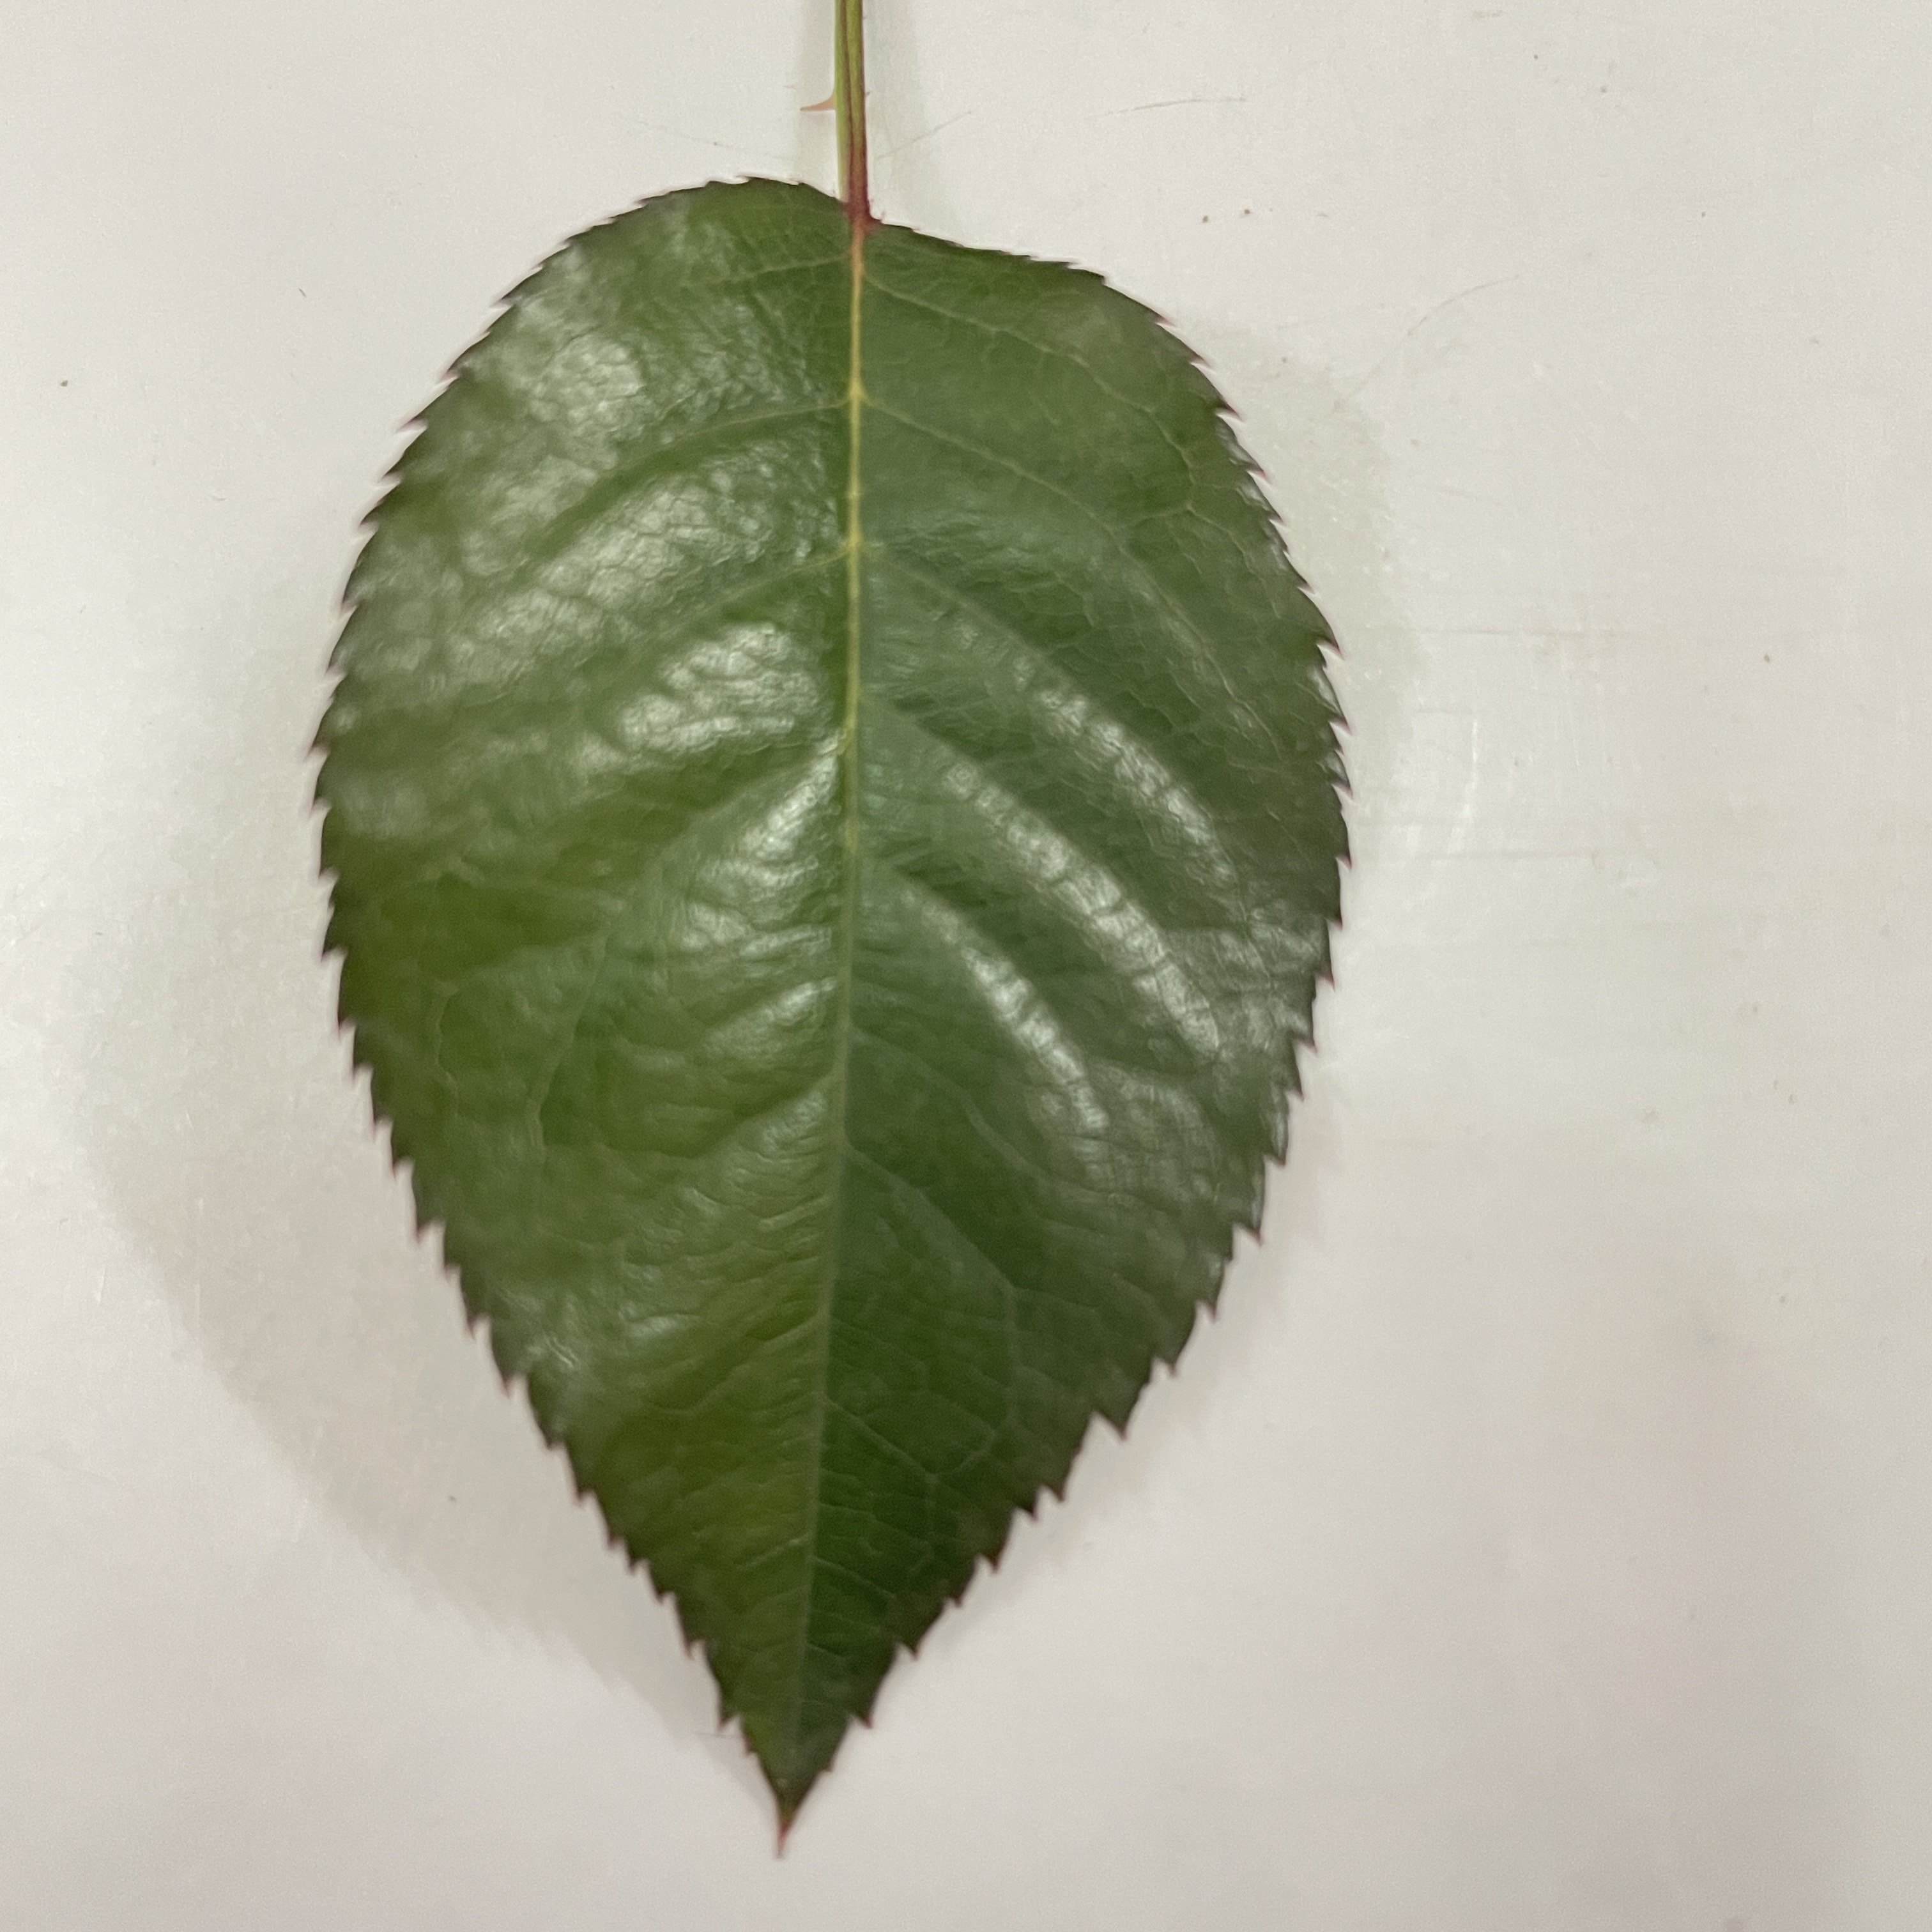
Label: Healthy Leaf